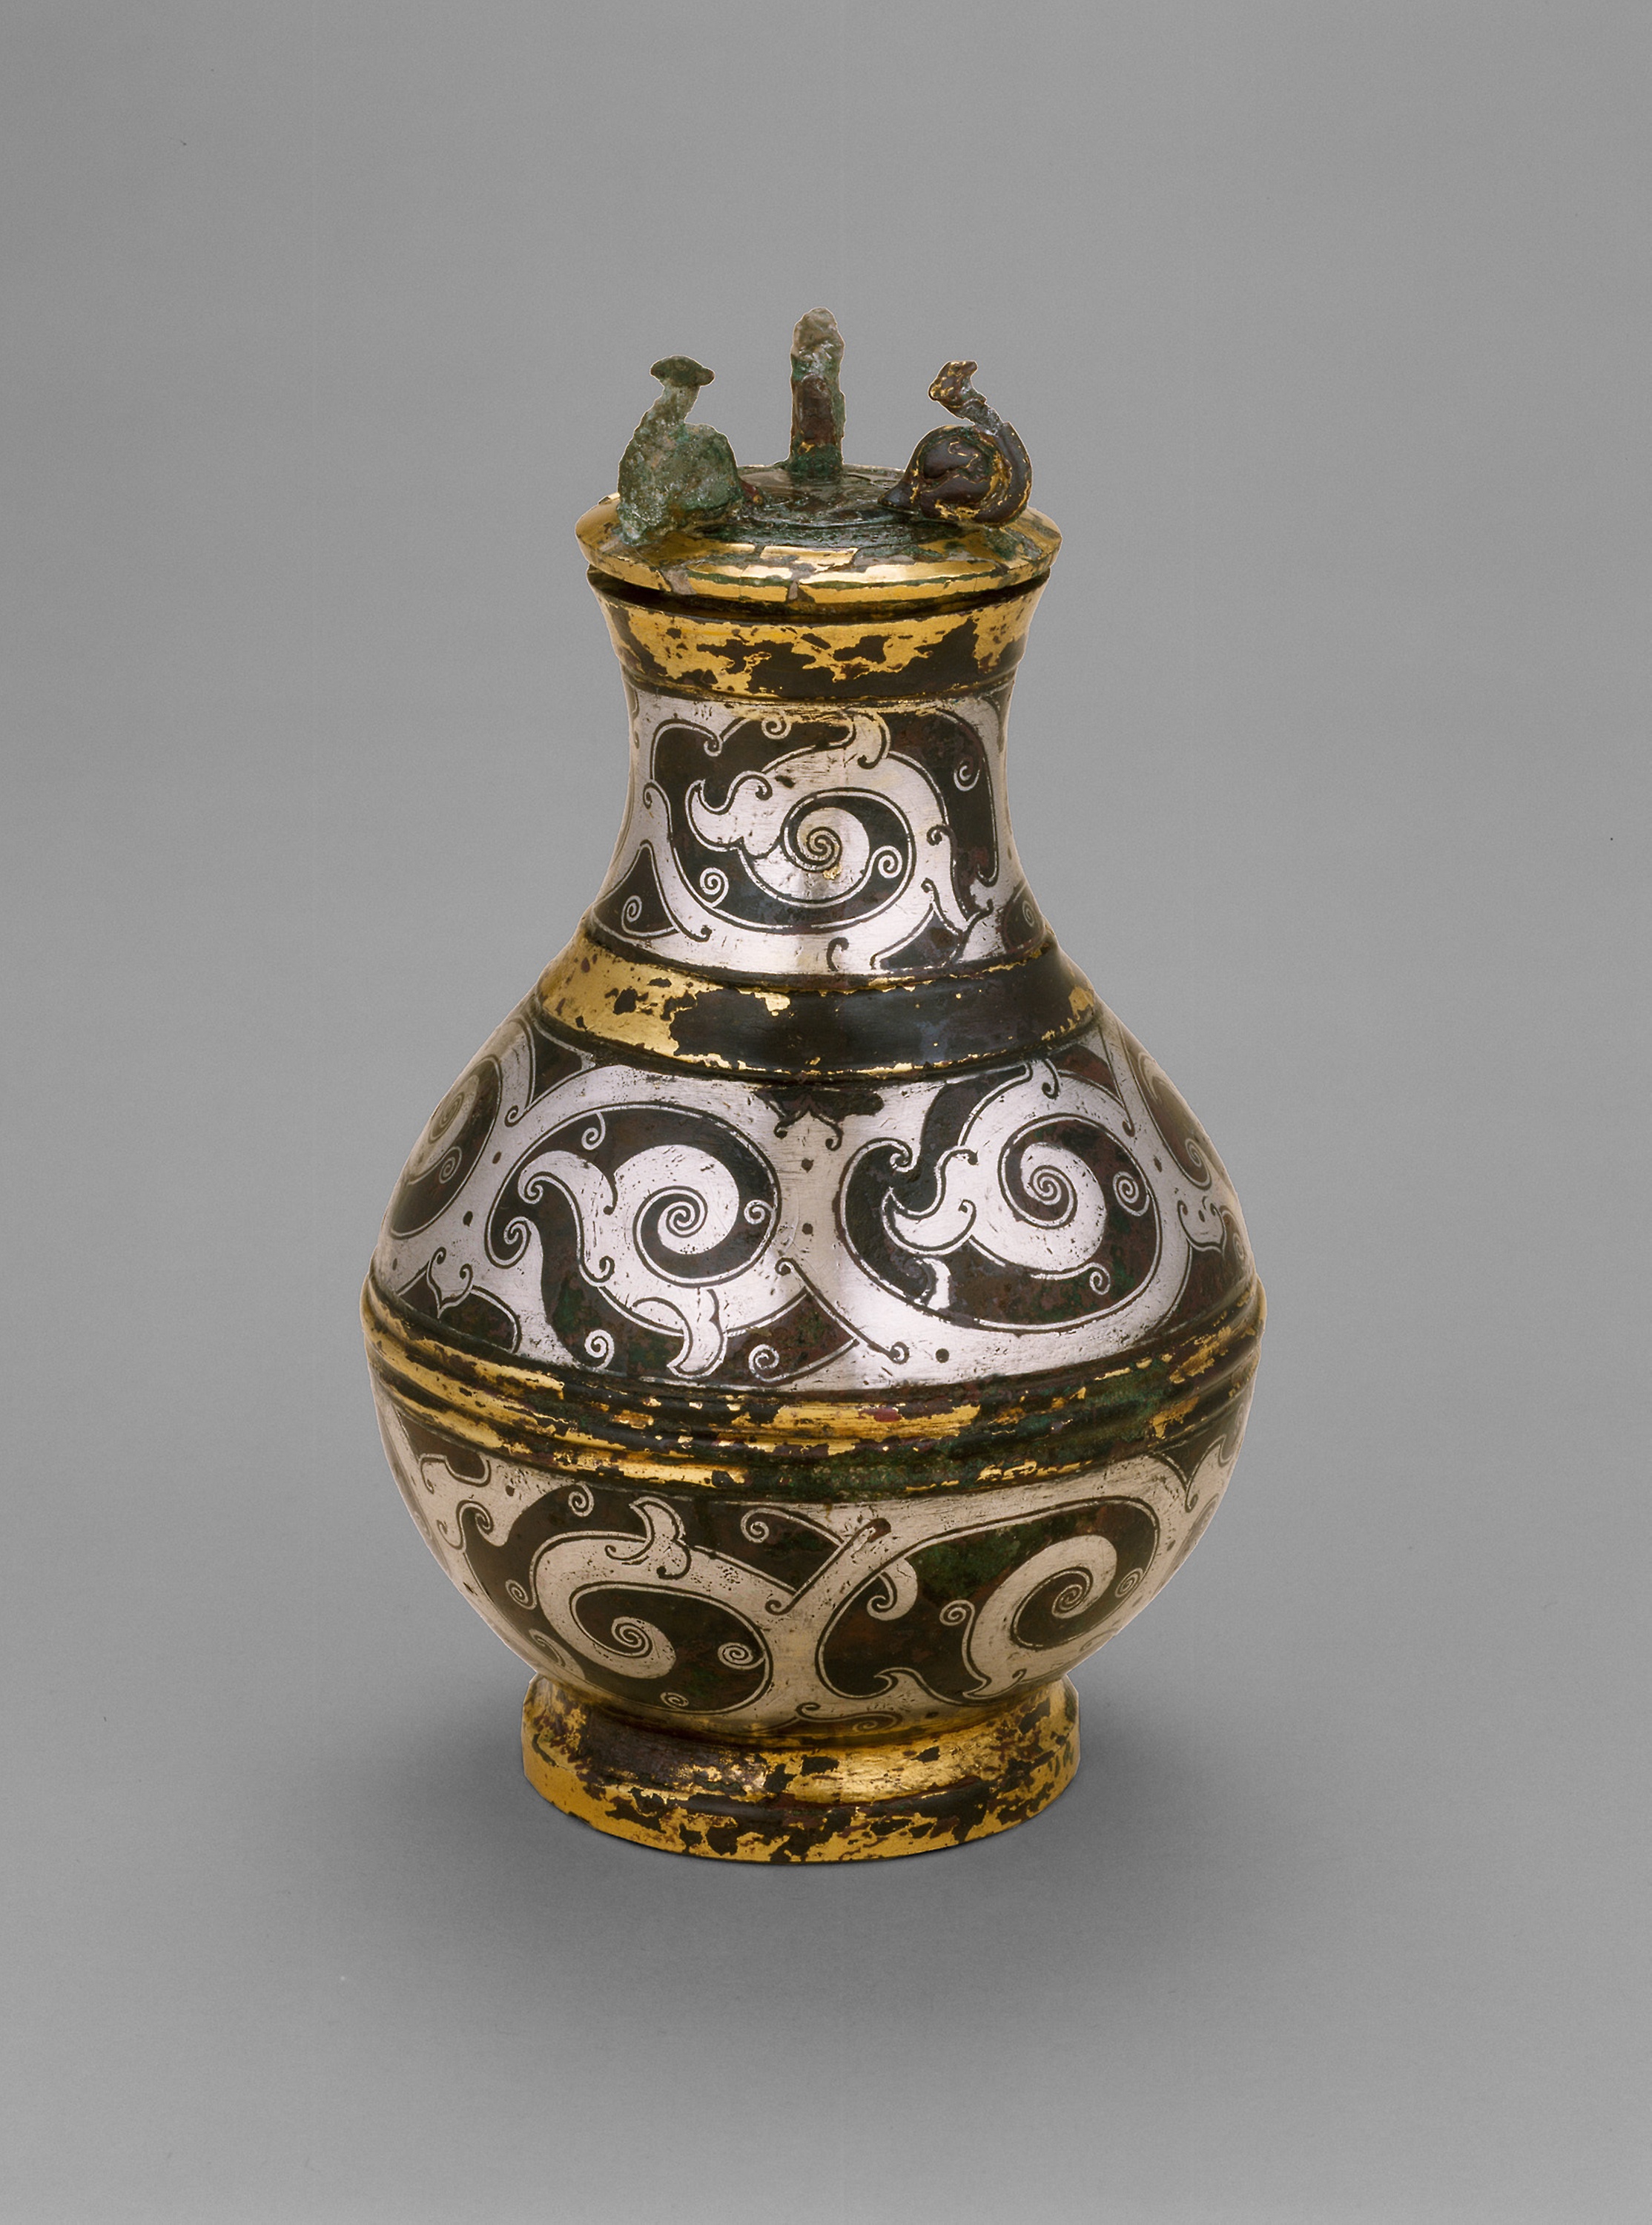
artifact, vase, ceramic, pottery, urn